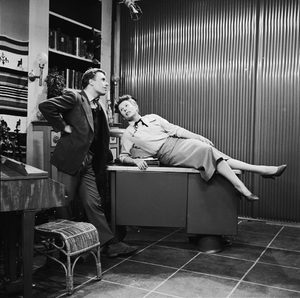
Mary Dresselhuys est une actrice néerlandaise qui, au cours de sa longue carrière, joua pour le théâtre, le cinéma et la télévision.